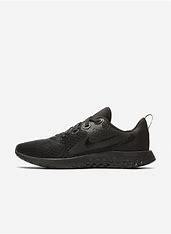
Brand: Nike
Model: Legend React